William Stinson Soule

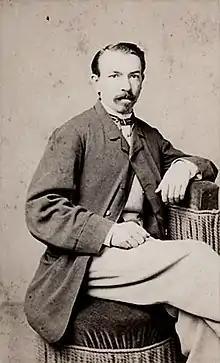
Soule

William Stinson Soule (28 August 1836 – 12 August 1908) was a 19th-century photographer of the American West.